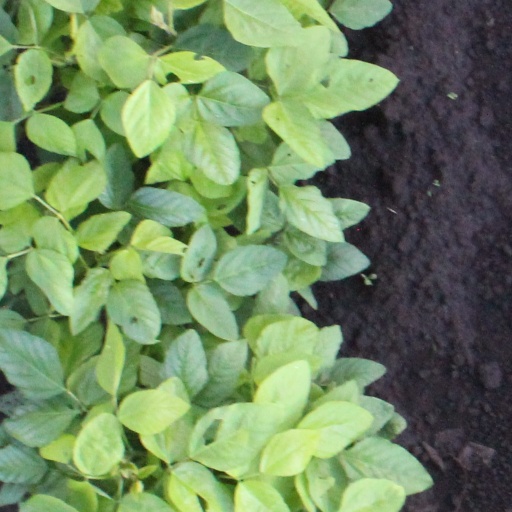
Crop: soybean